Bhagwan Dada

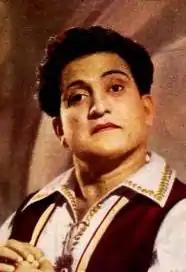

Bhagwan Dada (1 August 1913 – 4 February 2002), also credited and mononymously known as Bhagwan, was an Indian actor and film director who worked in Hindi cinema. He is best known for his social film "Albela" (1951) and the songs "Shola Jo Bhadke" and "O Beta Ji O Babuji Qismat Ki Hawa Kabhi Naram".